Sasquatch (ride)

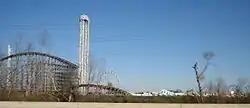
"Sasquatch" at Six Flags New Orleans in 2006 from when it was still known as Sonic Slam and Bayou Blaster.

Sasquatch is an S&S Worldwide combo drop tower at Six Flags Great Escape and Hurricane Harbor in Queensbury, New York. It opened on May 10, 2009.